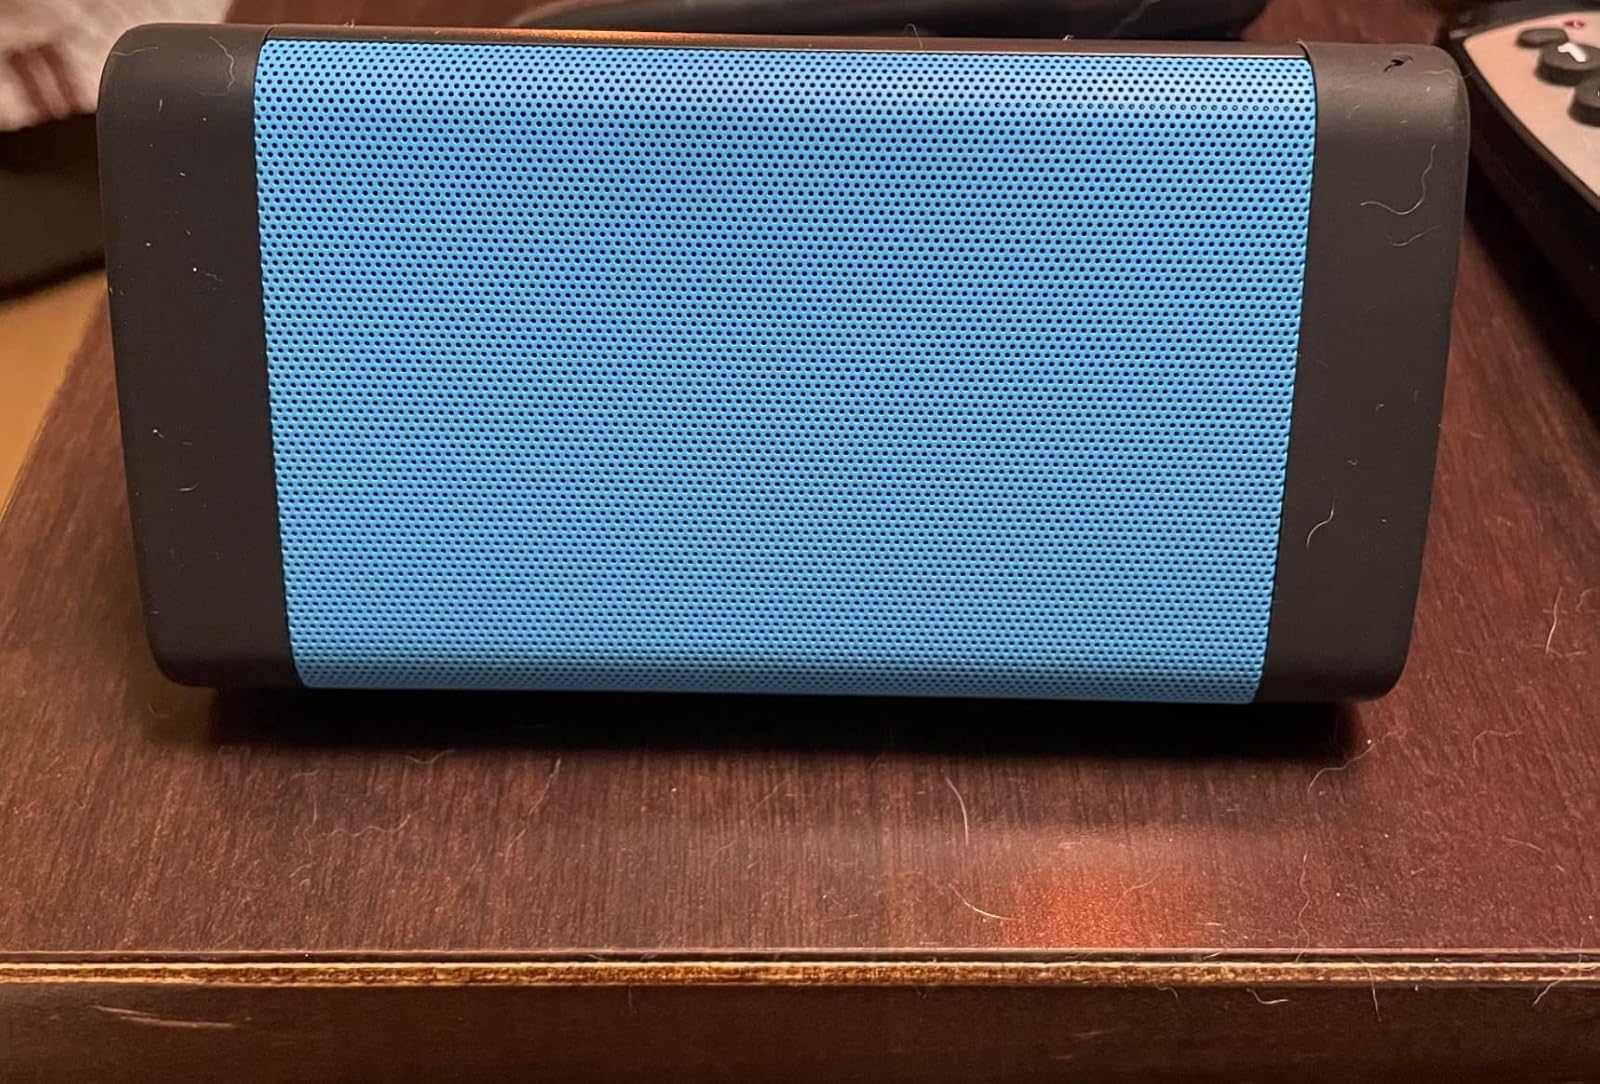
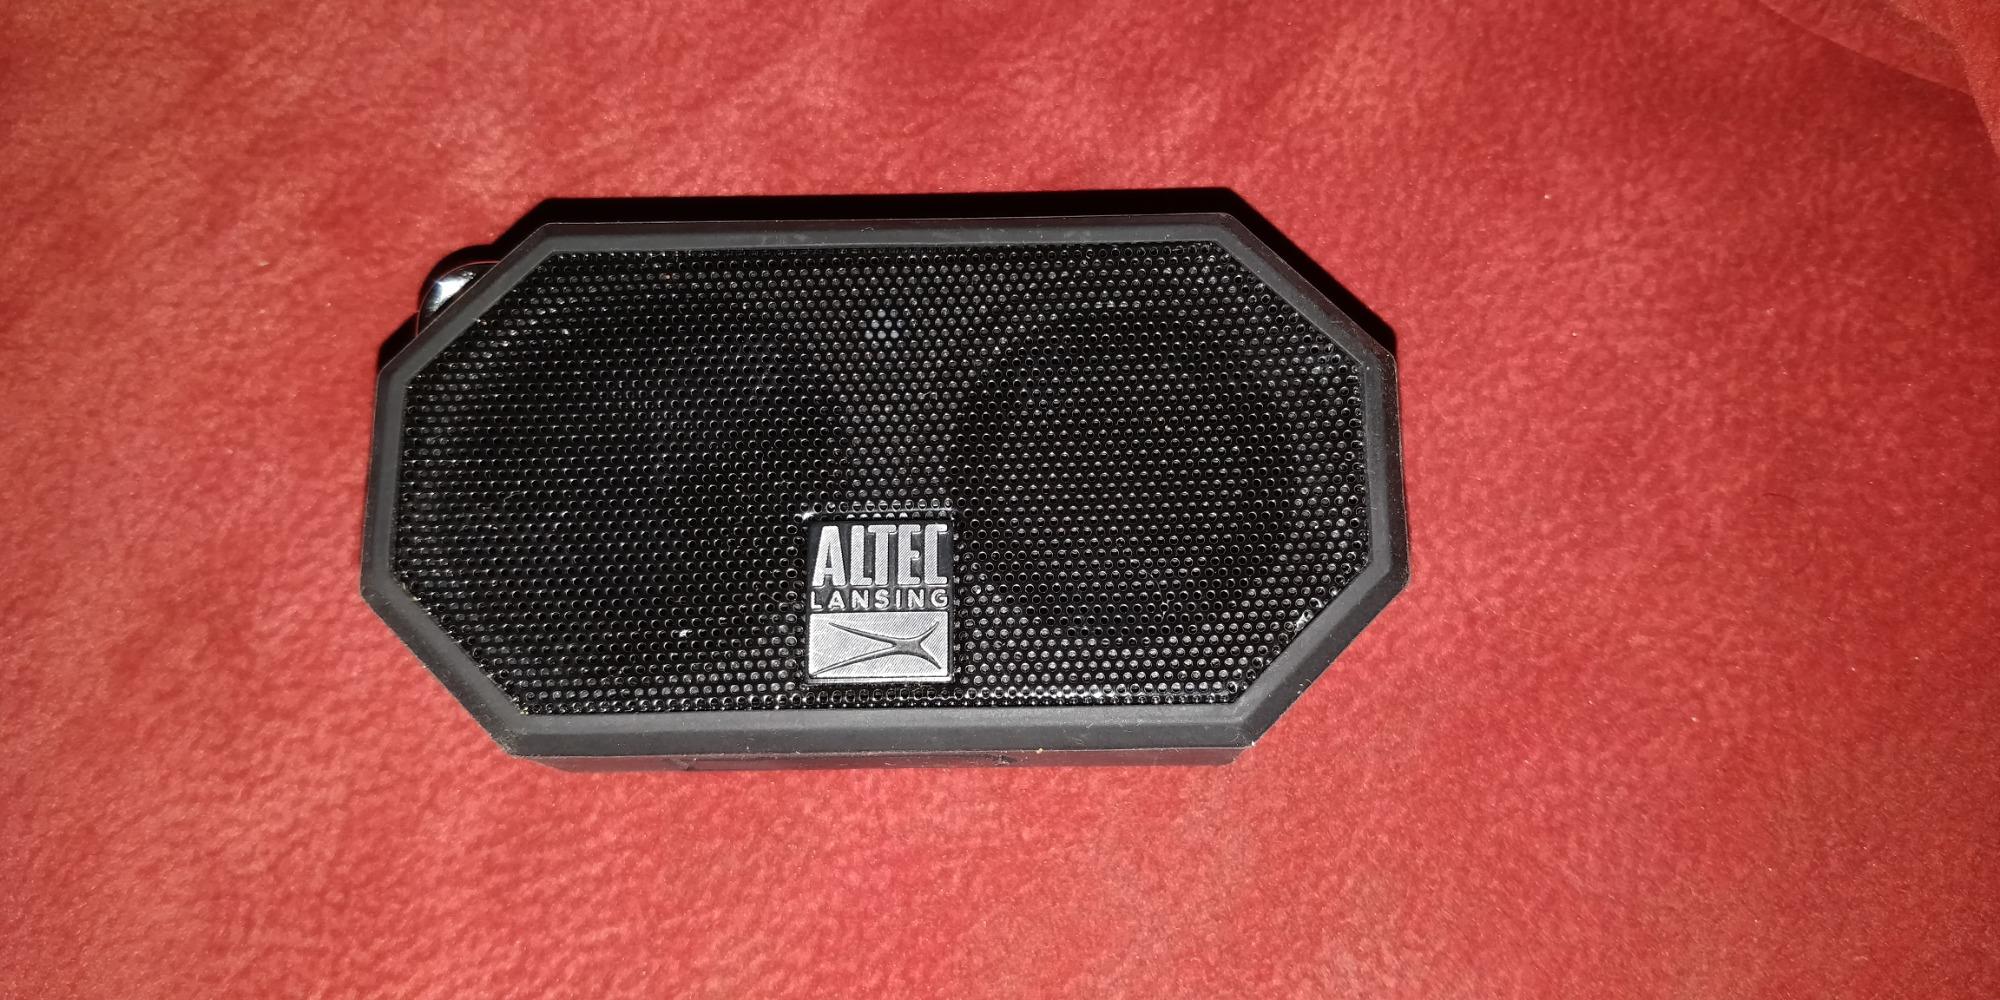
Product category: speaker
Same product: no